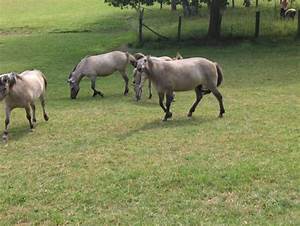
Label: cavallo